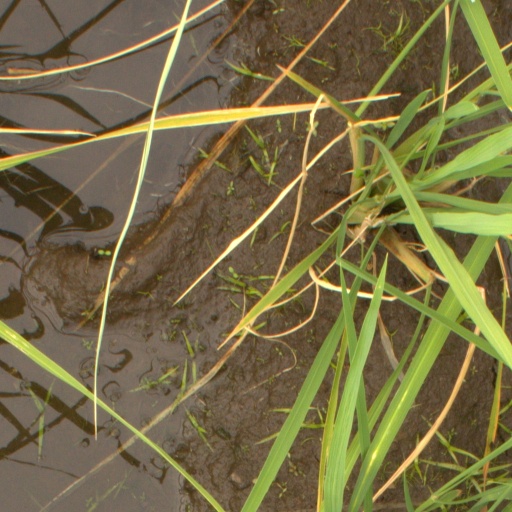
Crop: rice